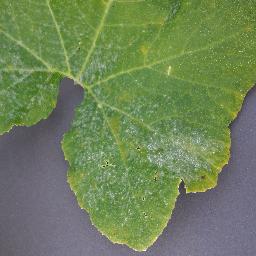
Label: Squash___Powdery_mildew